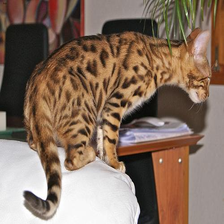
Species: cat
Breed: Bengal